Moreya

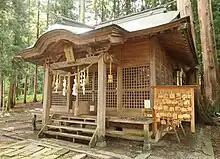
Moriya Shrine in Okaya, Nagano Prefecture

Moreya or Moriya (洩矢神, "Moriya- / Moreya-no-Kami") is a Japanese god who appears in various myths and legends of the Suwa region in Nagano Prefecture (historical Shinano Province). The most famous of such stories is that of his battle against Takeminakata, the god of the Grand Shrine of Suwa ("Suwa Taisha").